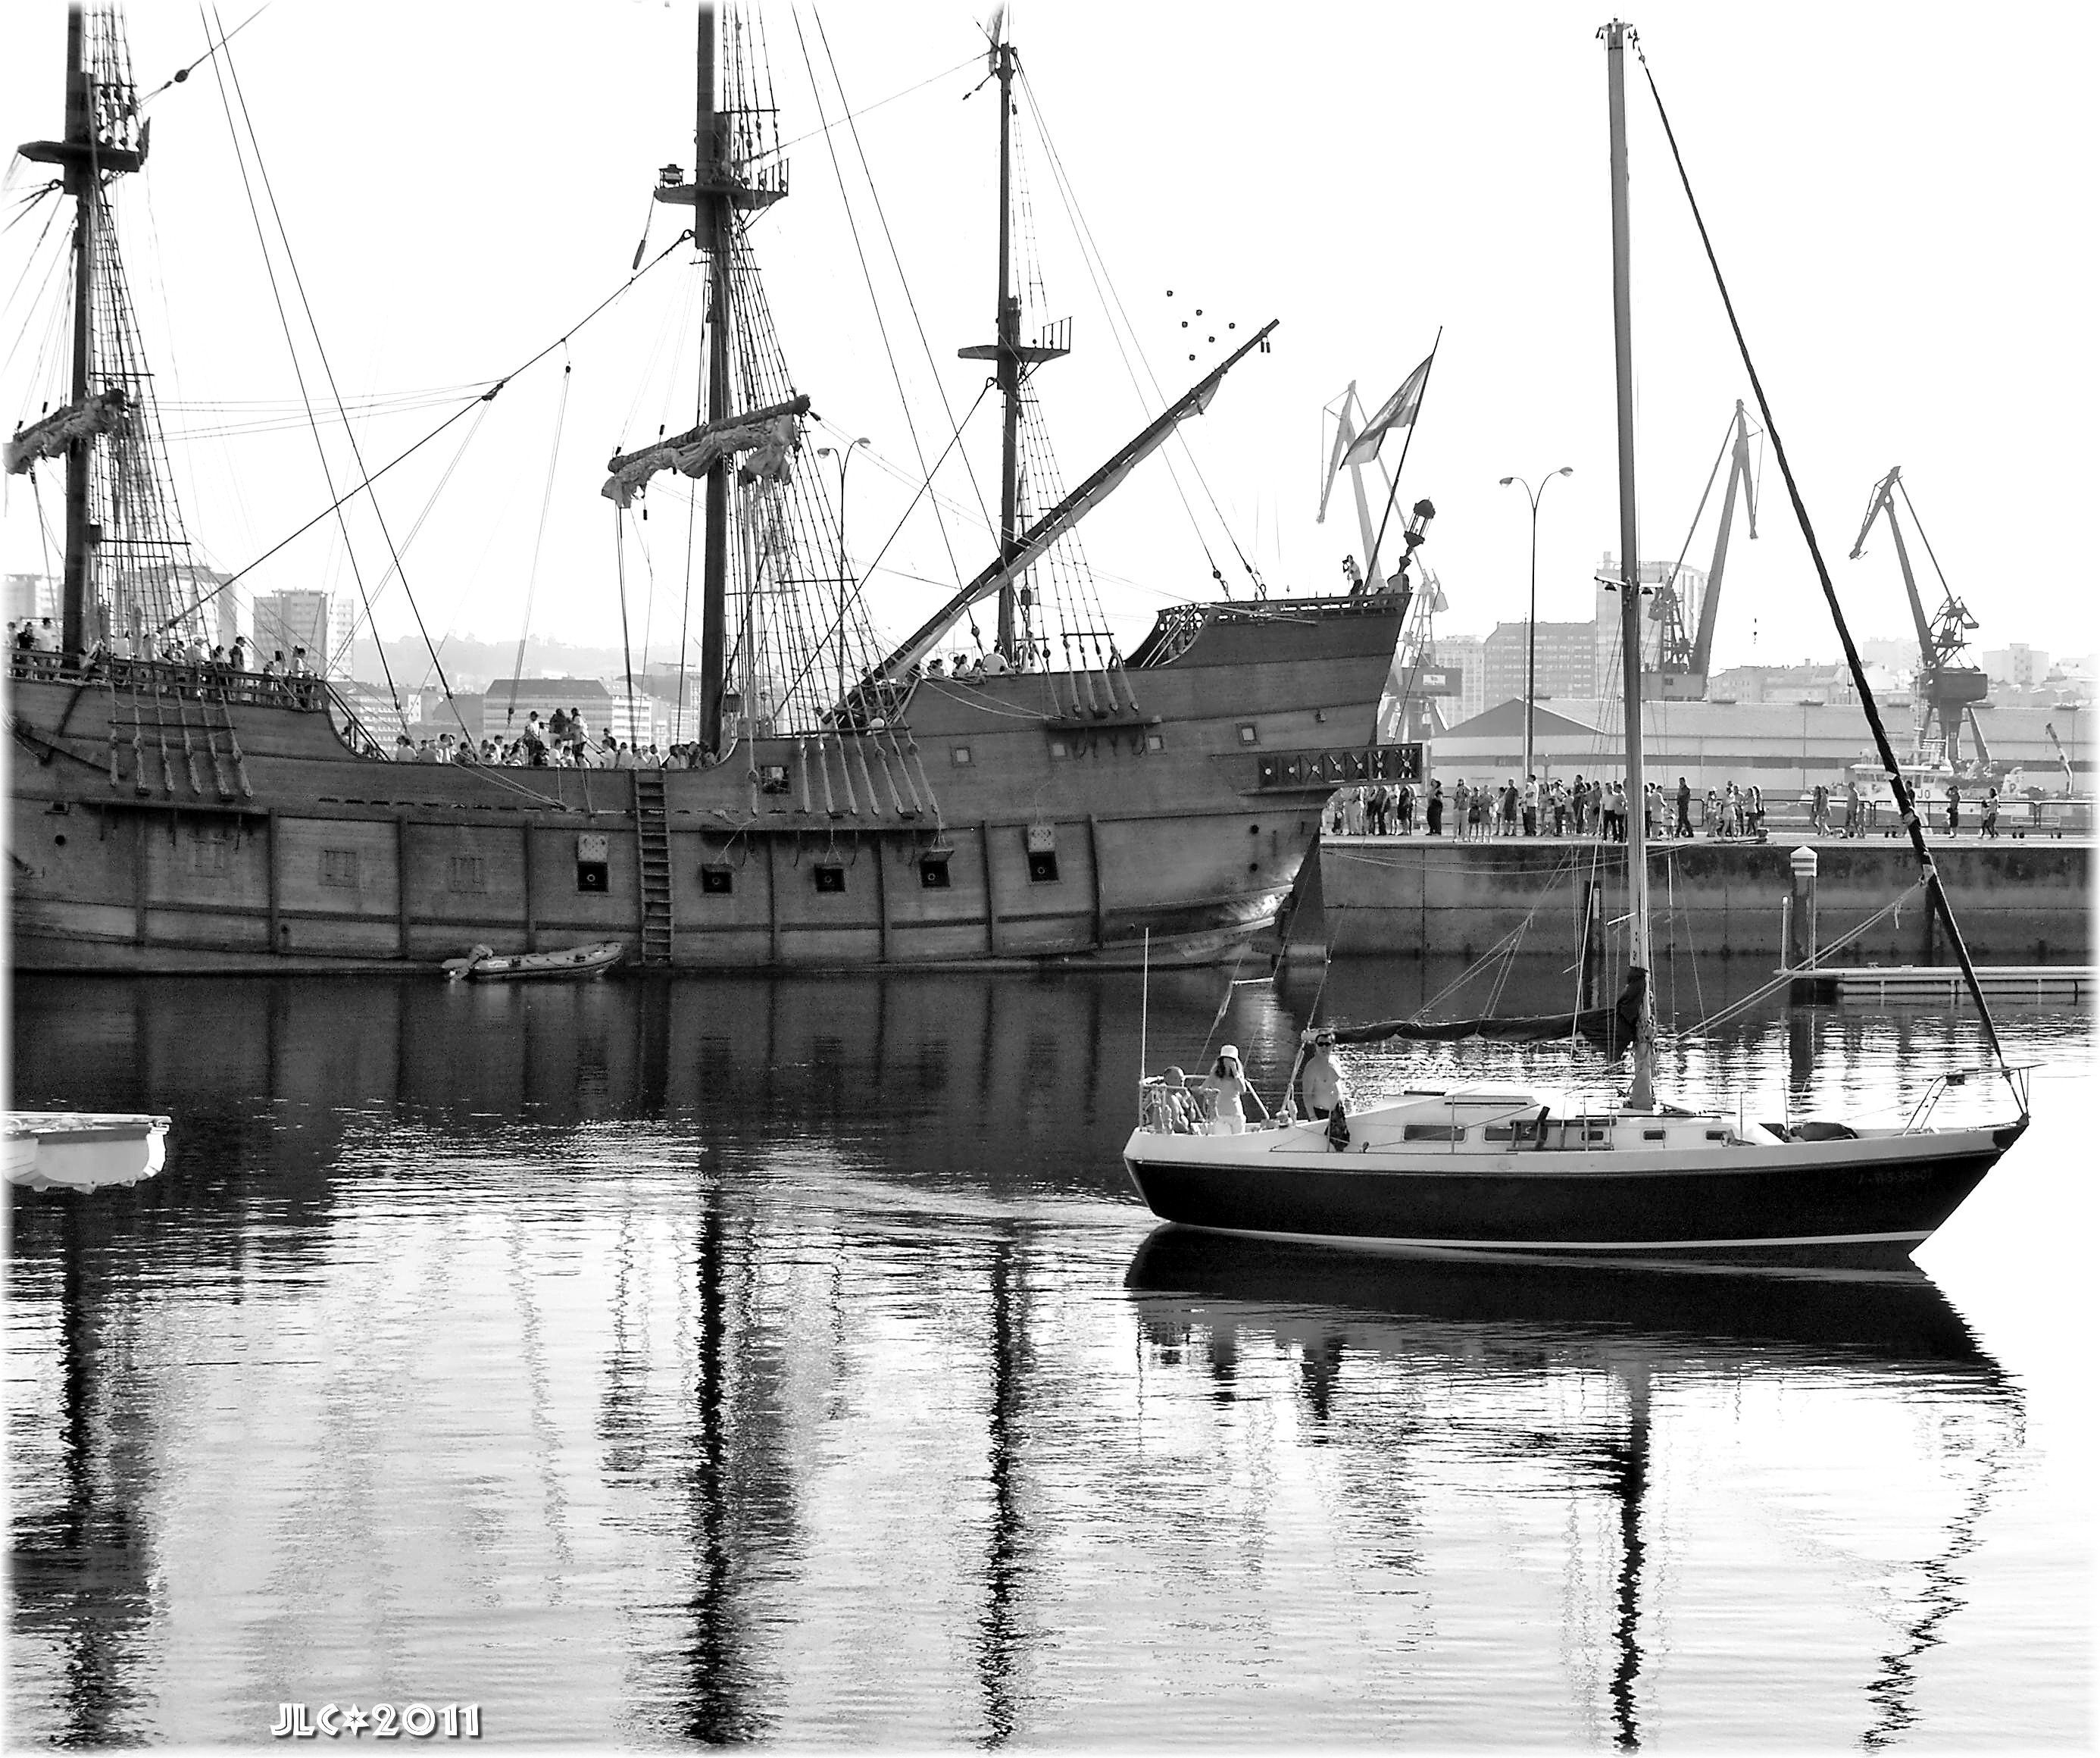
sea, water, dock, black and white, boat, city, ship, europe, vehicle, mast, monochrome, waterway, bw, medieval, spain, espagne, boats, reflections, reflejos, europa, mar, agua, galicia, ciudad, puerto, blancoynegro, acorua, lacorua, atlantic, historia, reflexions, watercraft, steamboat, schooner, porto, barque, cidade, bn, espana, monocromo, corua, galiza, auga, embarcaciones, atlantico, marineras, maquinas, corunna, galice, portodacorua, veleros, barcos, brancoenegro, reflexos, medievales, navios, galeon, recreacion, embarcacions, marieiras, puertocorua, portocorua, sailing ship, fishing vessel, tall ship, galleon, monochrome photography, caravel